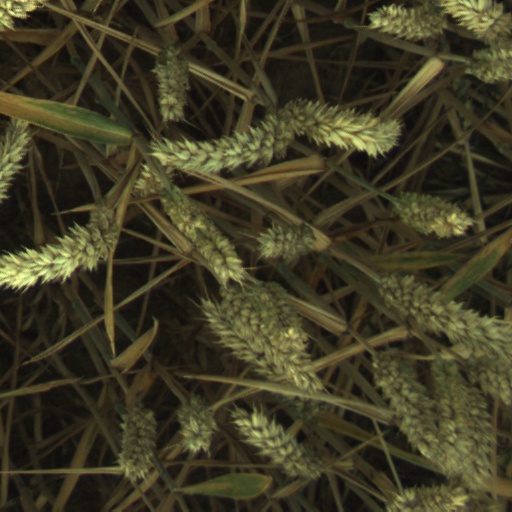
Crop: wheat